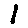
Label: 1